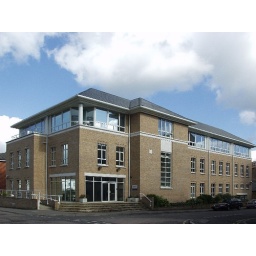
Outside serviced office space in Redhill that is now available to rent. Car parking on the street is available outside this Redhill office